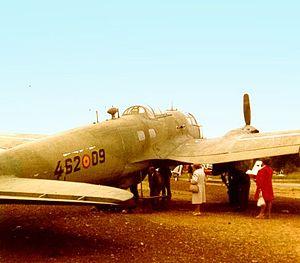
Les avions produits lors des débuts de la guerre froide sont souvent issus de la compétition entre les États-Unis et l'URSS pour la suprématie aérienne. D'autres apparaissent dans des pays comme la France qui cherchent à se constituer une défense nationale solide.